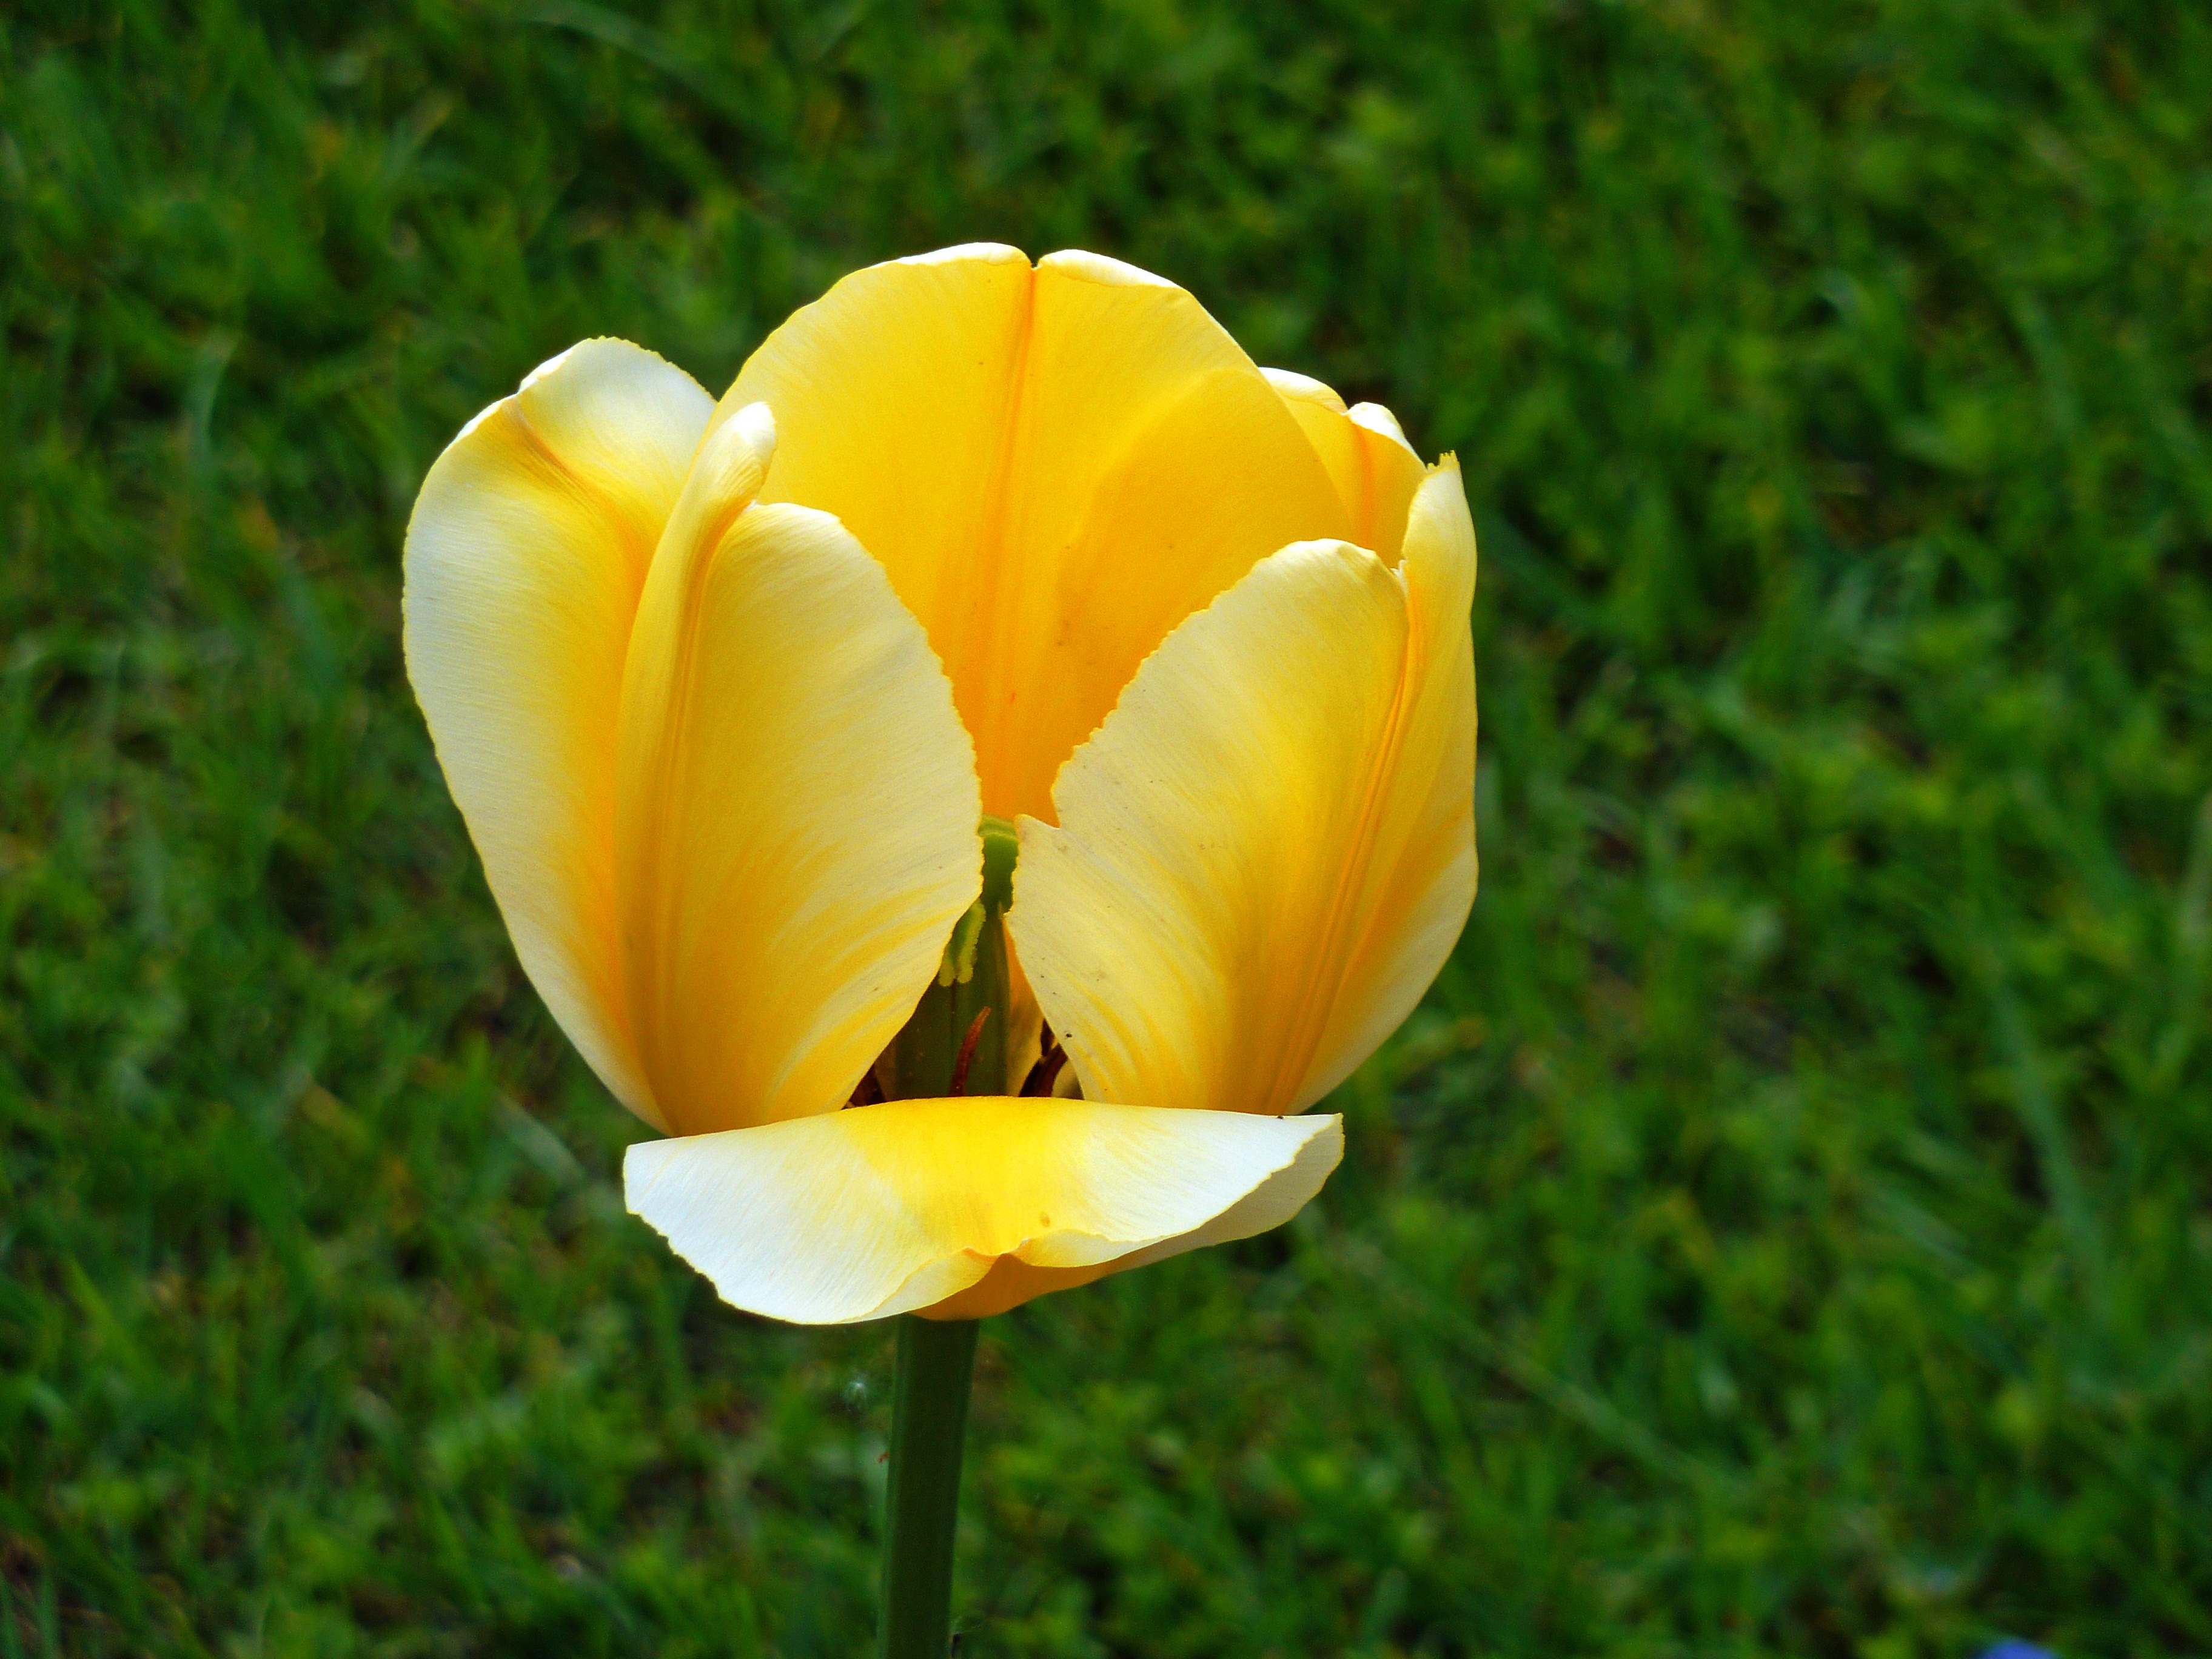
nature, blossom, plant, flower, petal, bloom, tulip, spring, botany, yellow, garden, flora, petals, calyx, macro photography, flowering plant, schnittblume, plant stem, land plant